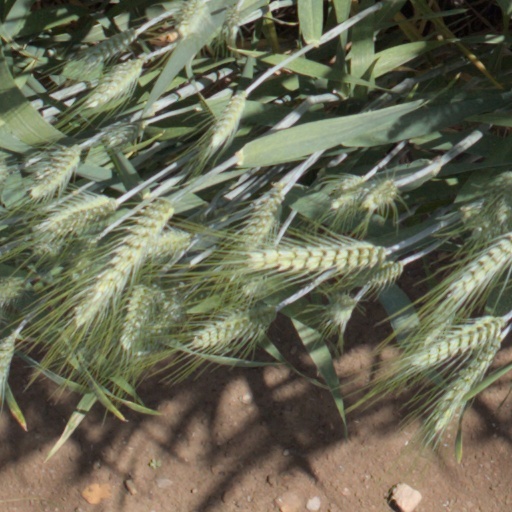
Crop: wheat